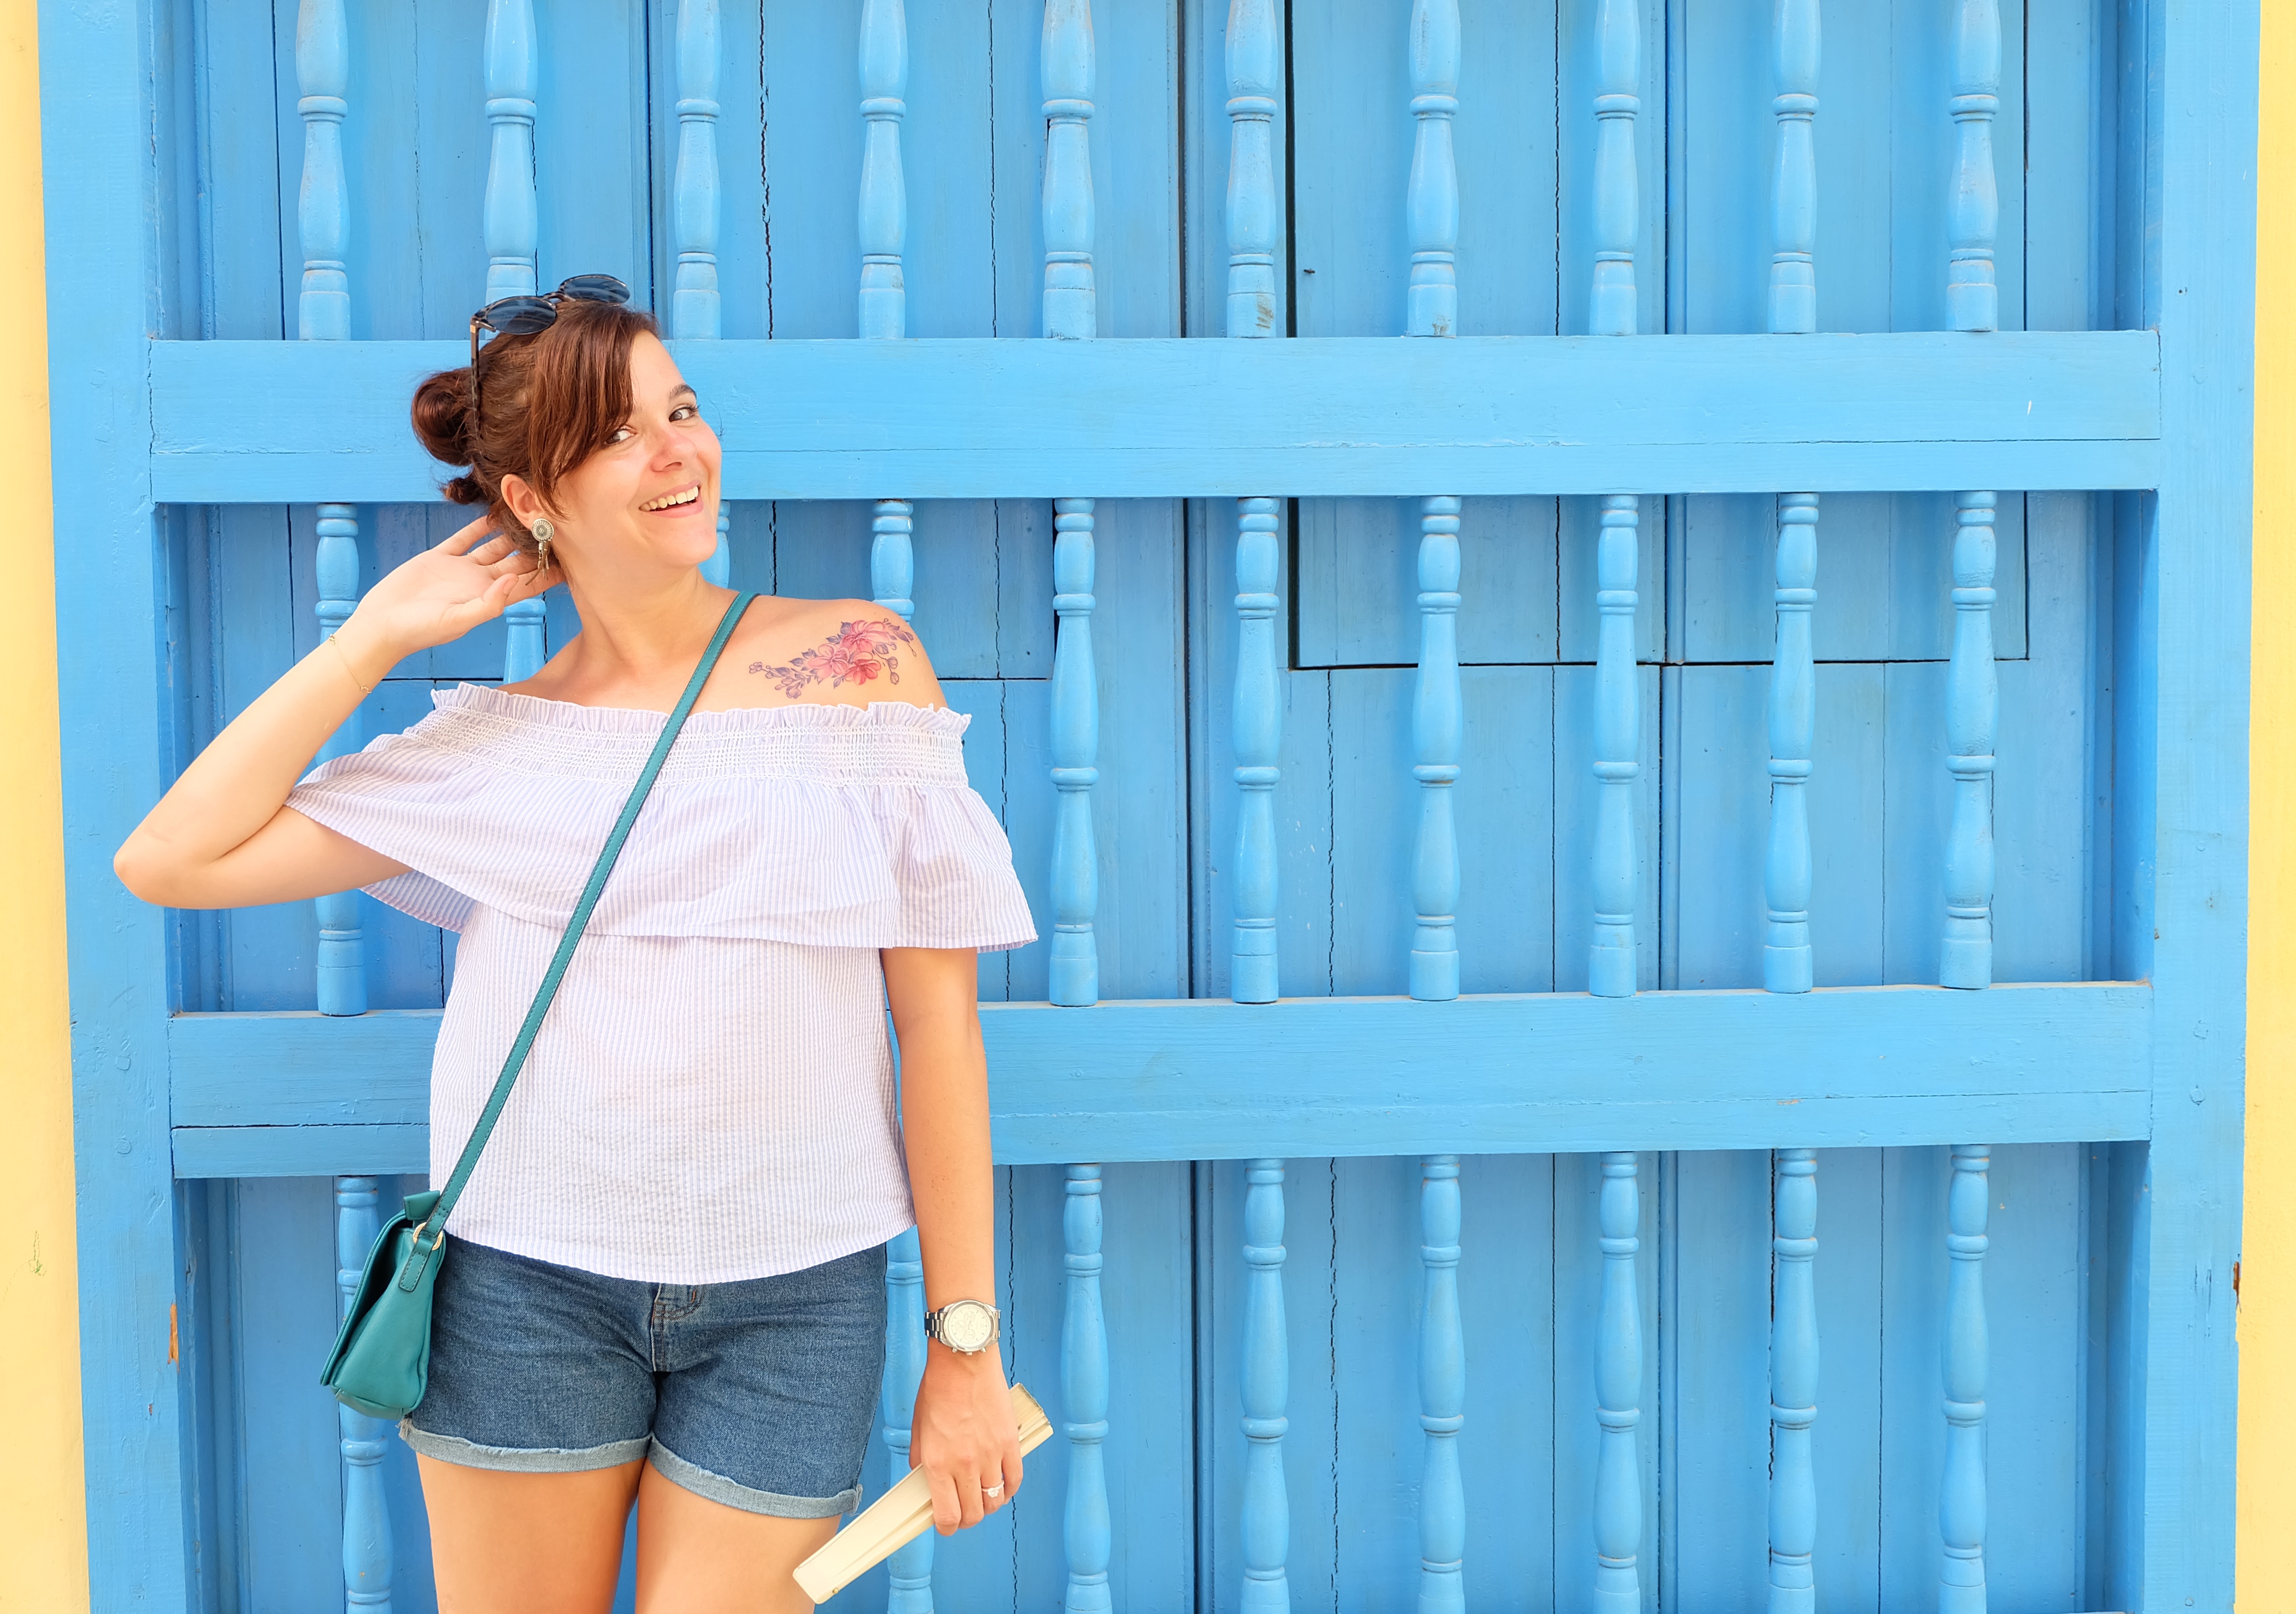
cuba, havana, old havana, blue, beauty, smile, tattoo, vacations, sun, happiness, shoulder, standing, electric blue, girl, joint, outerwear, jeans, textile, denim, shorts, fun, neck, product